School

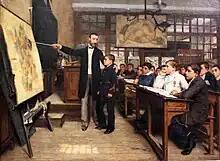
Albert Bettannier's 1887 painting "La Tache noire" depicts a child being taught about the "lost" province of Alsace-Lorraine in the aftermath of the Franco-Prussian War – an example of how European schools were often used in order to inoculate Nationalism in their pupils.

In ancient India, schools were in the form of Gurukuls. Gurukuls were traditional Hindu residential learning schools, typically the teacher's house or a monastery. Schools today are commonly known by the Sanskrit terms "Vidyashram", "Vidyalayam", "Vidya" "Mandir", "Vidya Bhavan" in India. In southern languages, it is known as "Pallikoodam" or "PaadaSaalai". During the Mughal rule, Madrasahs were introduced in India to educate the children of Muslim parents. British records show that indigenous education was widespread in the 18th century, with a school for every temple, mosque, or village in most regions. The subjects taught included Reading, Writing, Arithmetic, Theology, Law, Astronomy, Metaphysics, Ethics, Medical Science, and Religion.